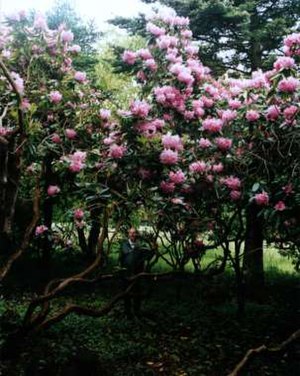
Rhododendron 'Onkel Dines' / Anvendelse
Rhododendron 'Onkel Dines' (personen er 1,90 m høj).
Rododendron 'Onkel Dines' er en busk af underslægten Park-Rododendron. Det er en hybrid, som er opstået ved krydsning mellem sorterne 'Pink Pearl' og 'Catawbiense Grandiflorum'. Den er lavet af Dines Poulsen i 1935, i Kellerris ved Kvistgård, Helsingør.